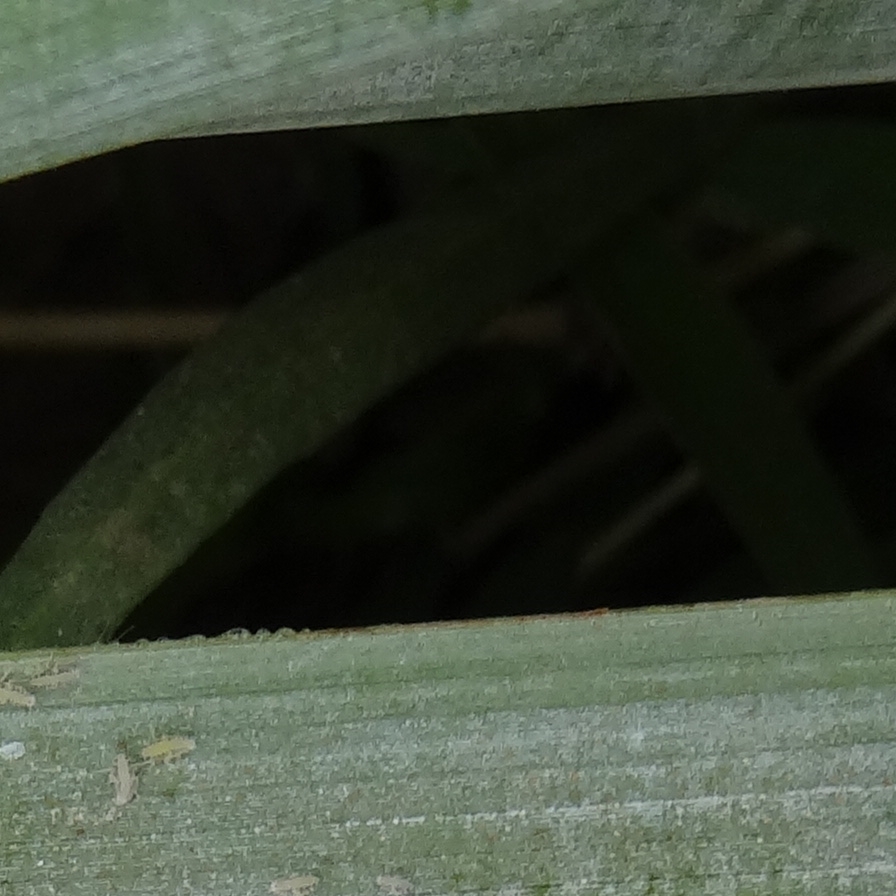
Label: Bug